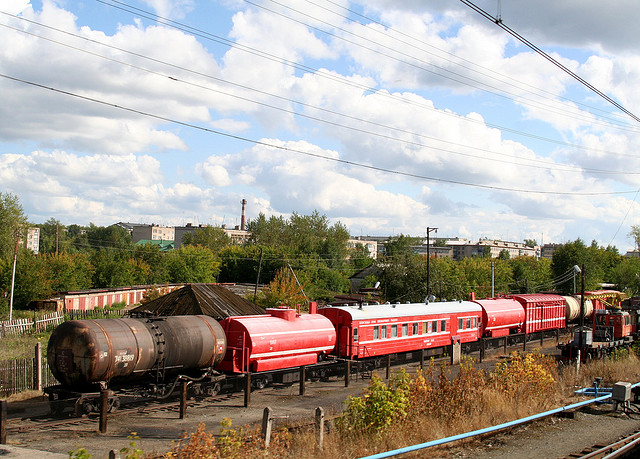
A train stopped on the railroad tracks of a freight yard.

A brightly colored red train is parked outside in the train yard.

A small train with cars on tracks next to trees.

A view of trees, train, train tracks, electrical line and clouds.

A large red long train on a steel track.